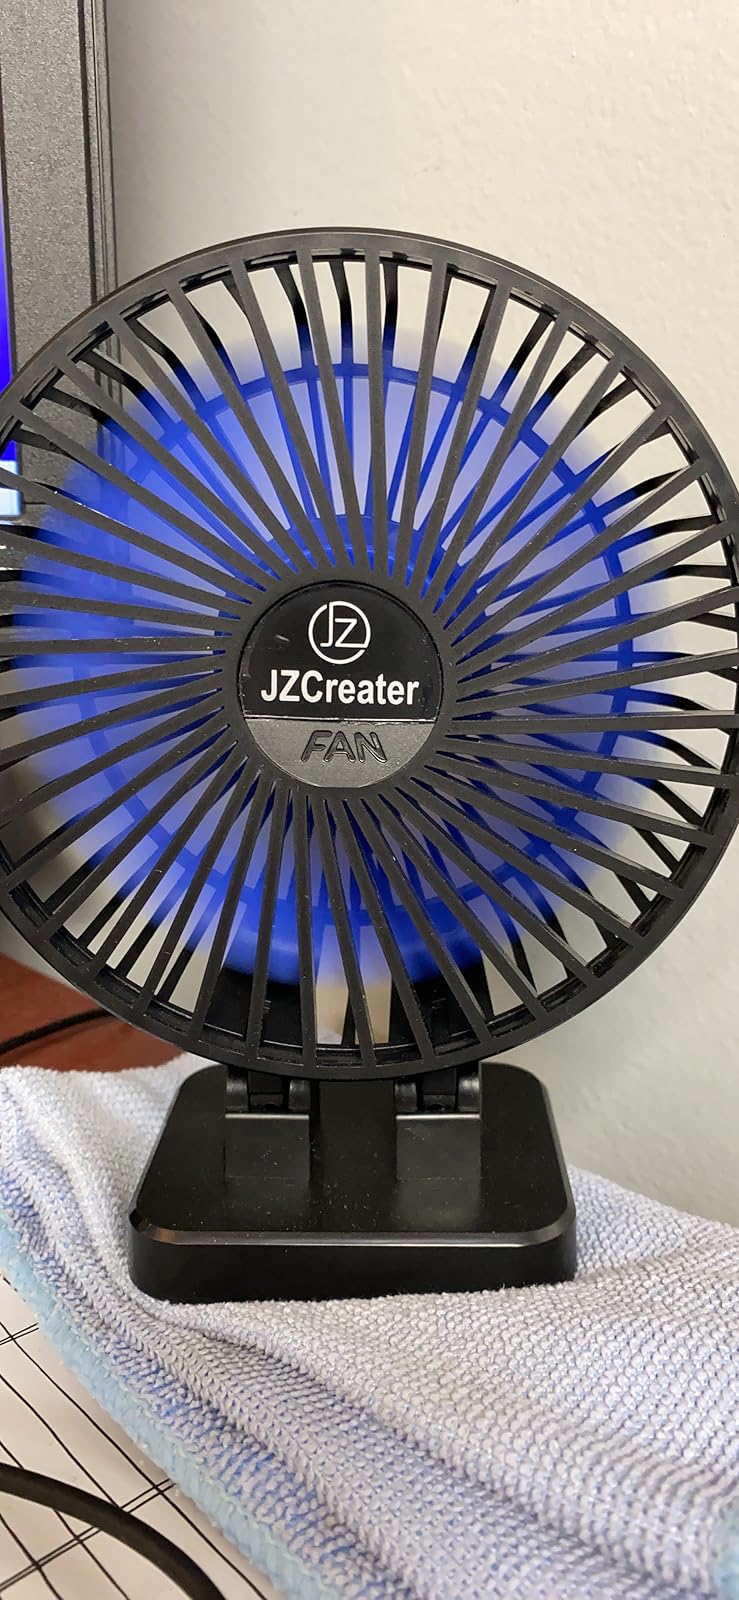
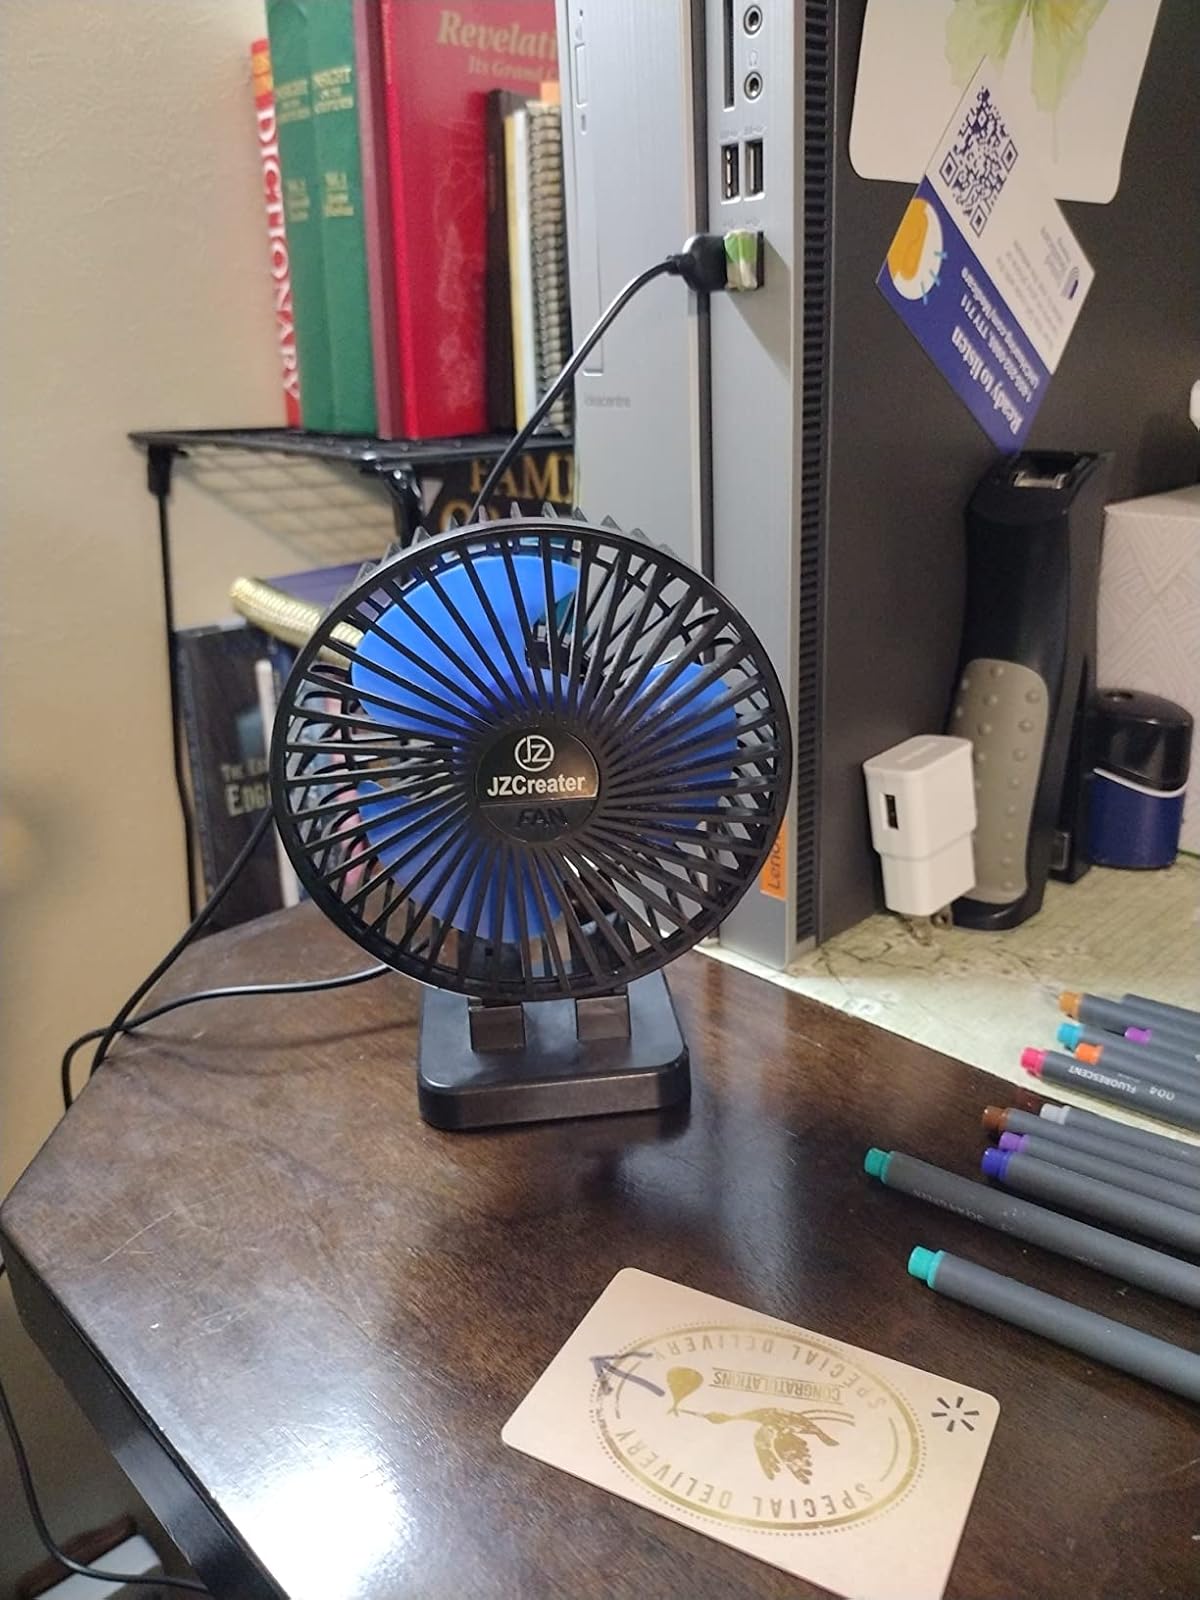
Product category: fan
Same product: yes